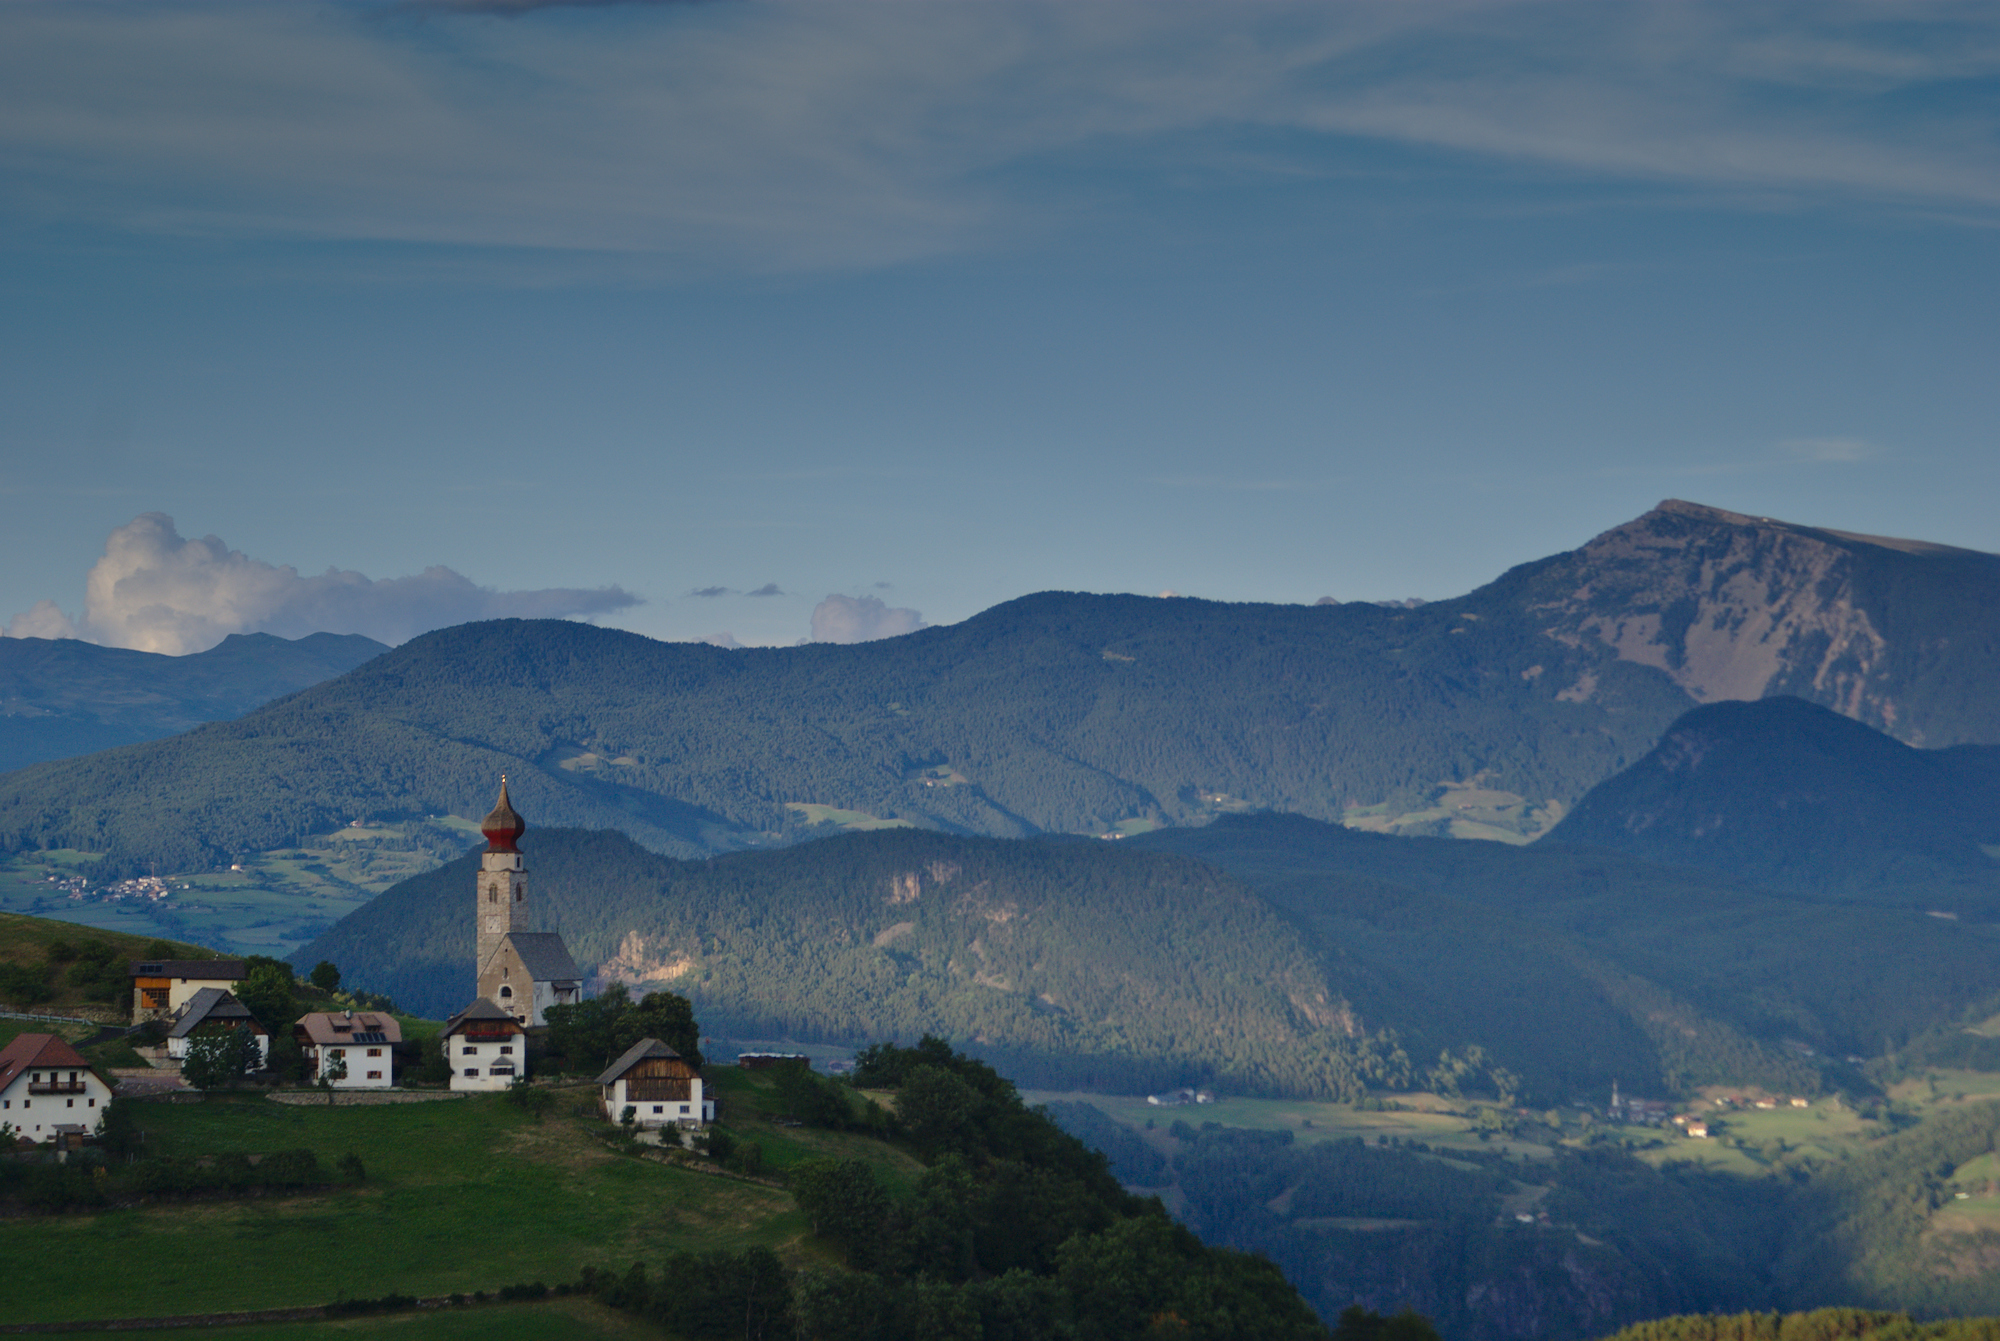
landscape, mountain, cloud, sky, morning, hill, valley, mountain range, church, ridge, summit, mountains, alps, plateau, klobenstein, landform, geographical feature, mountainous landforms